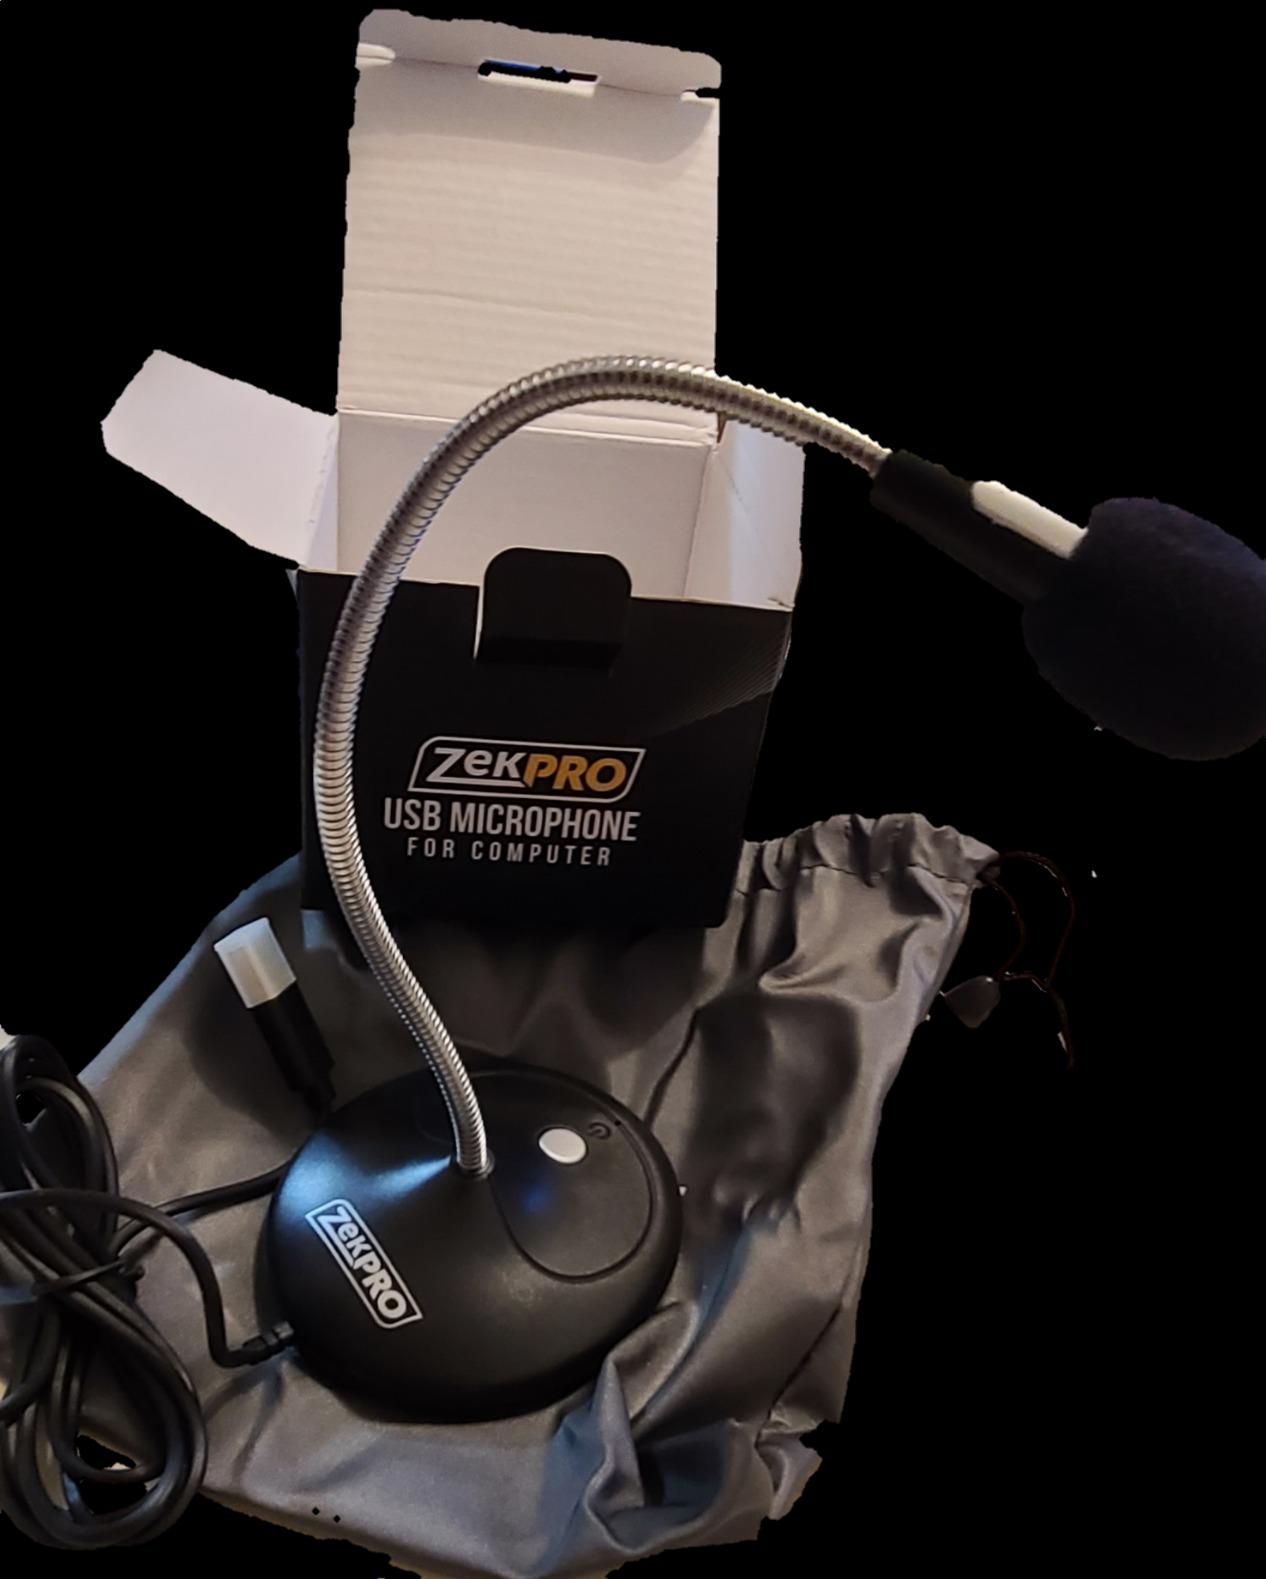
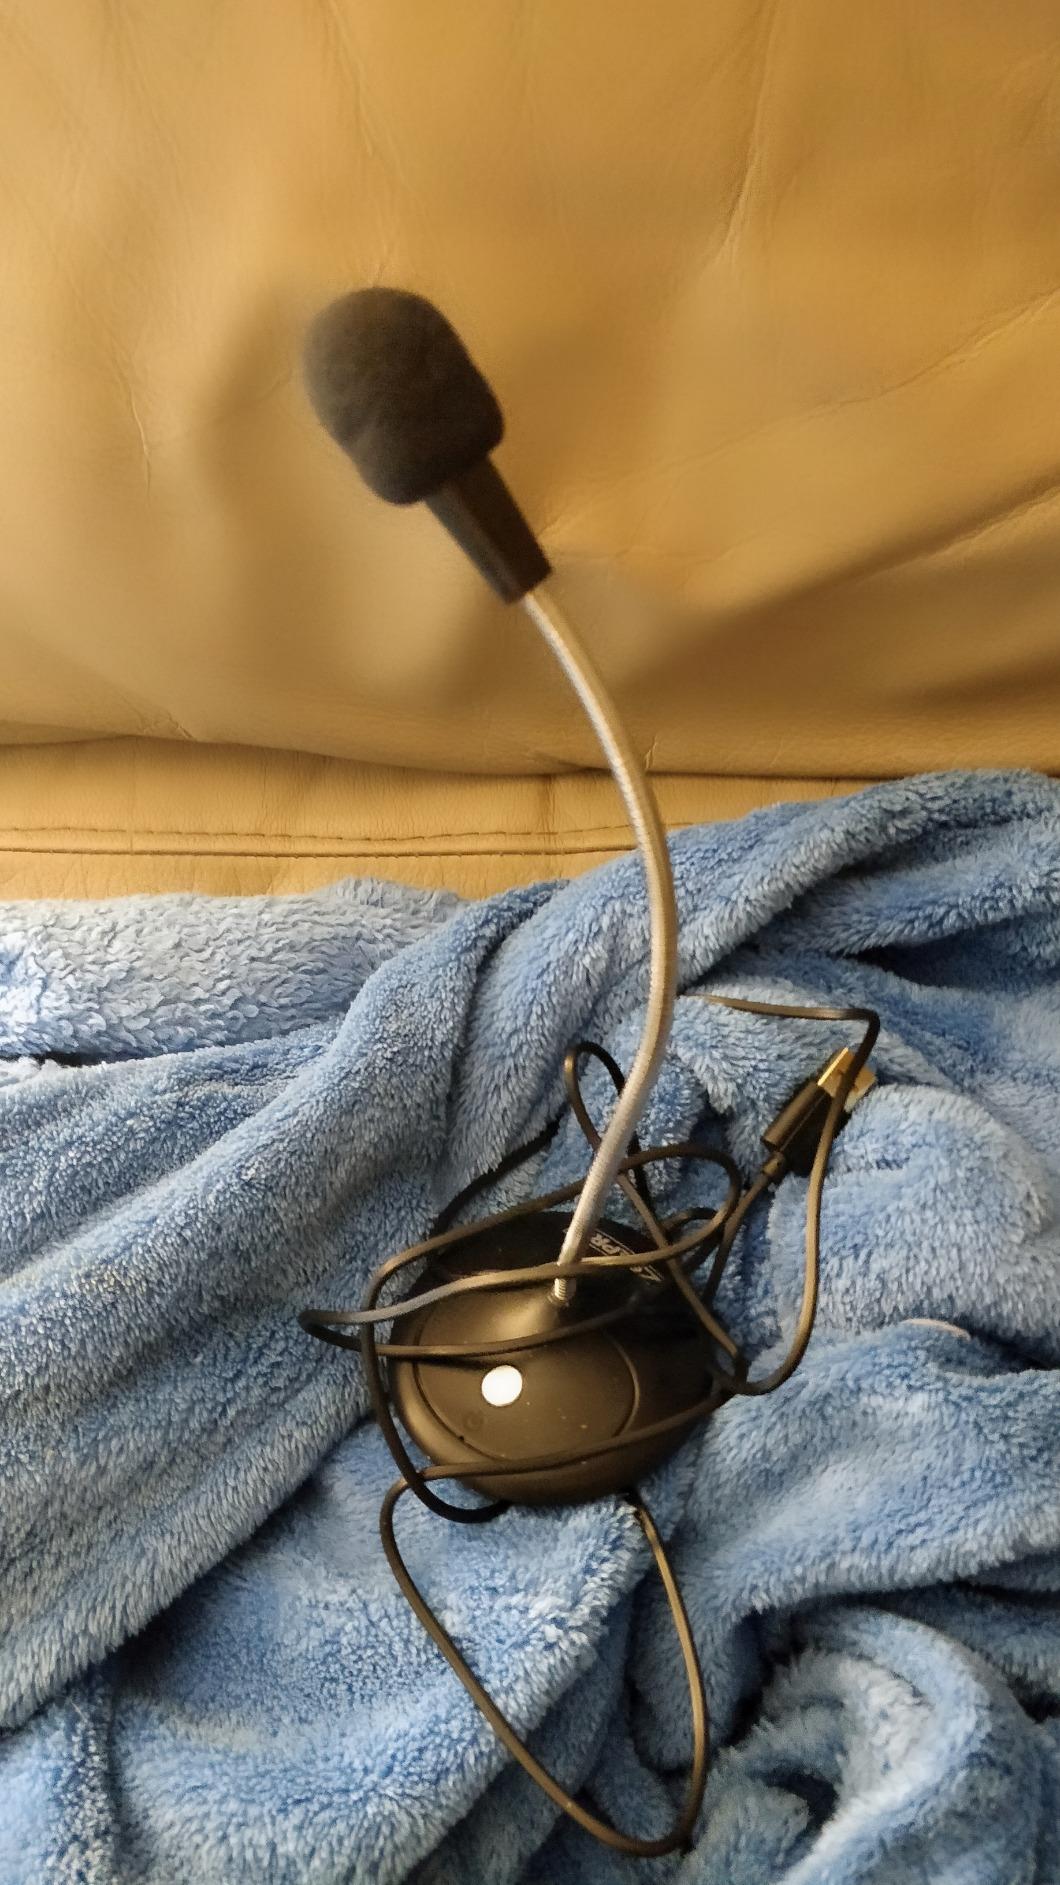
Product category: microphone
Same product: yes